Question: Please indicate a possible affordance area of the book that can be used for holding
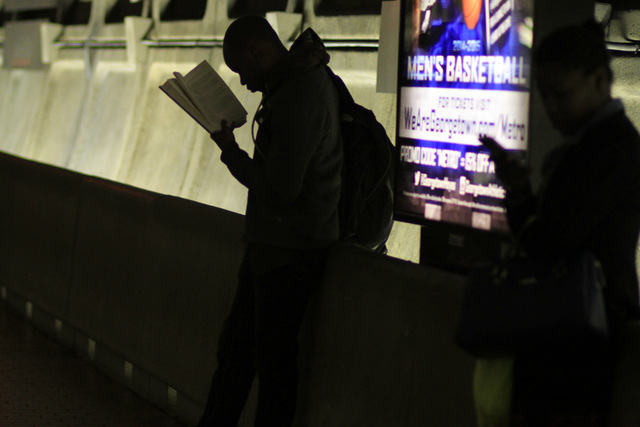
Answer: [151.401, 55.765, 255.309, 144.96]